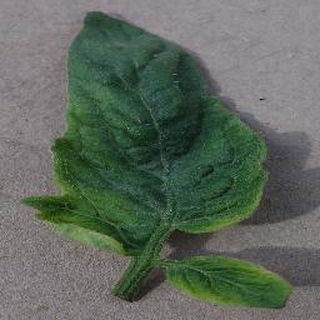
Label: tomato_yellow_leaf_curl_virus